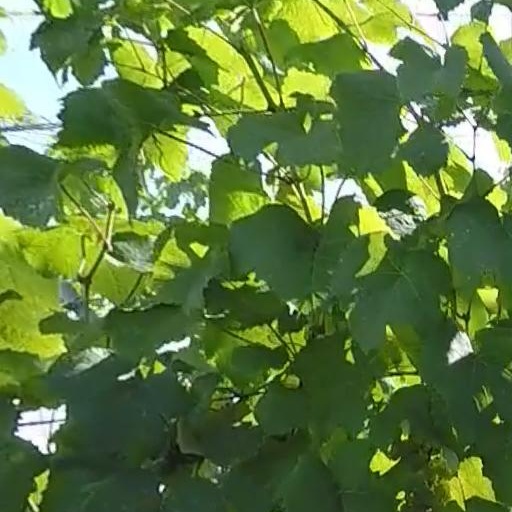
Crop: grape